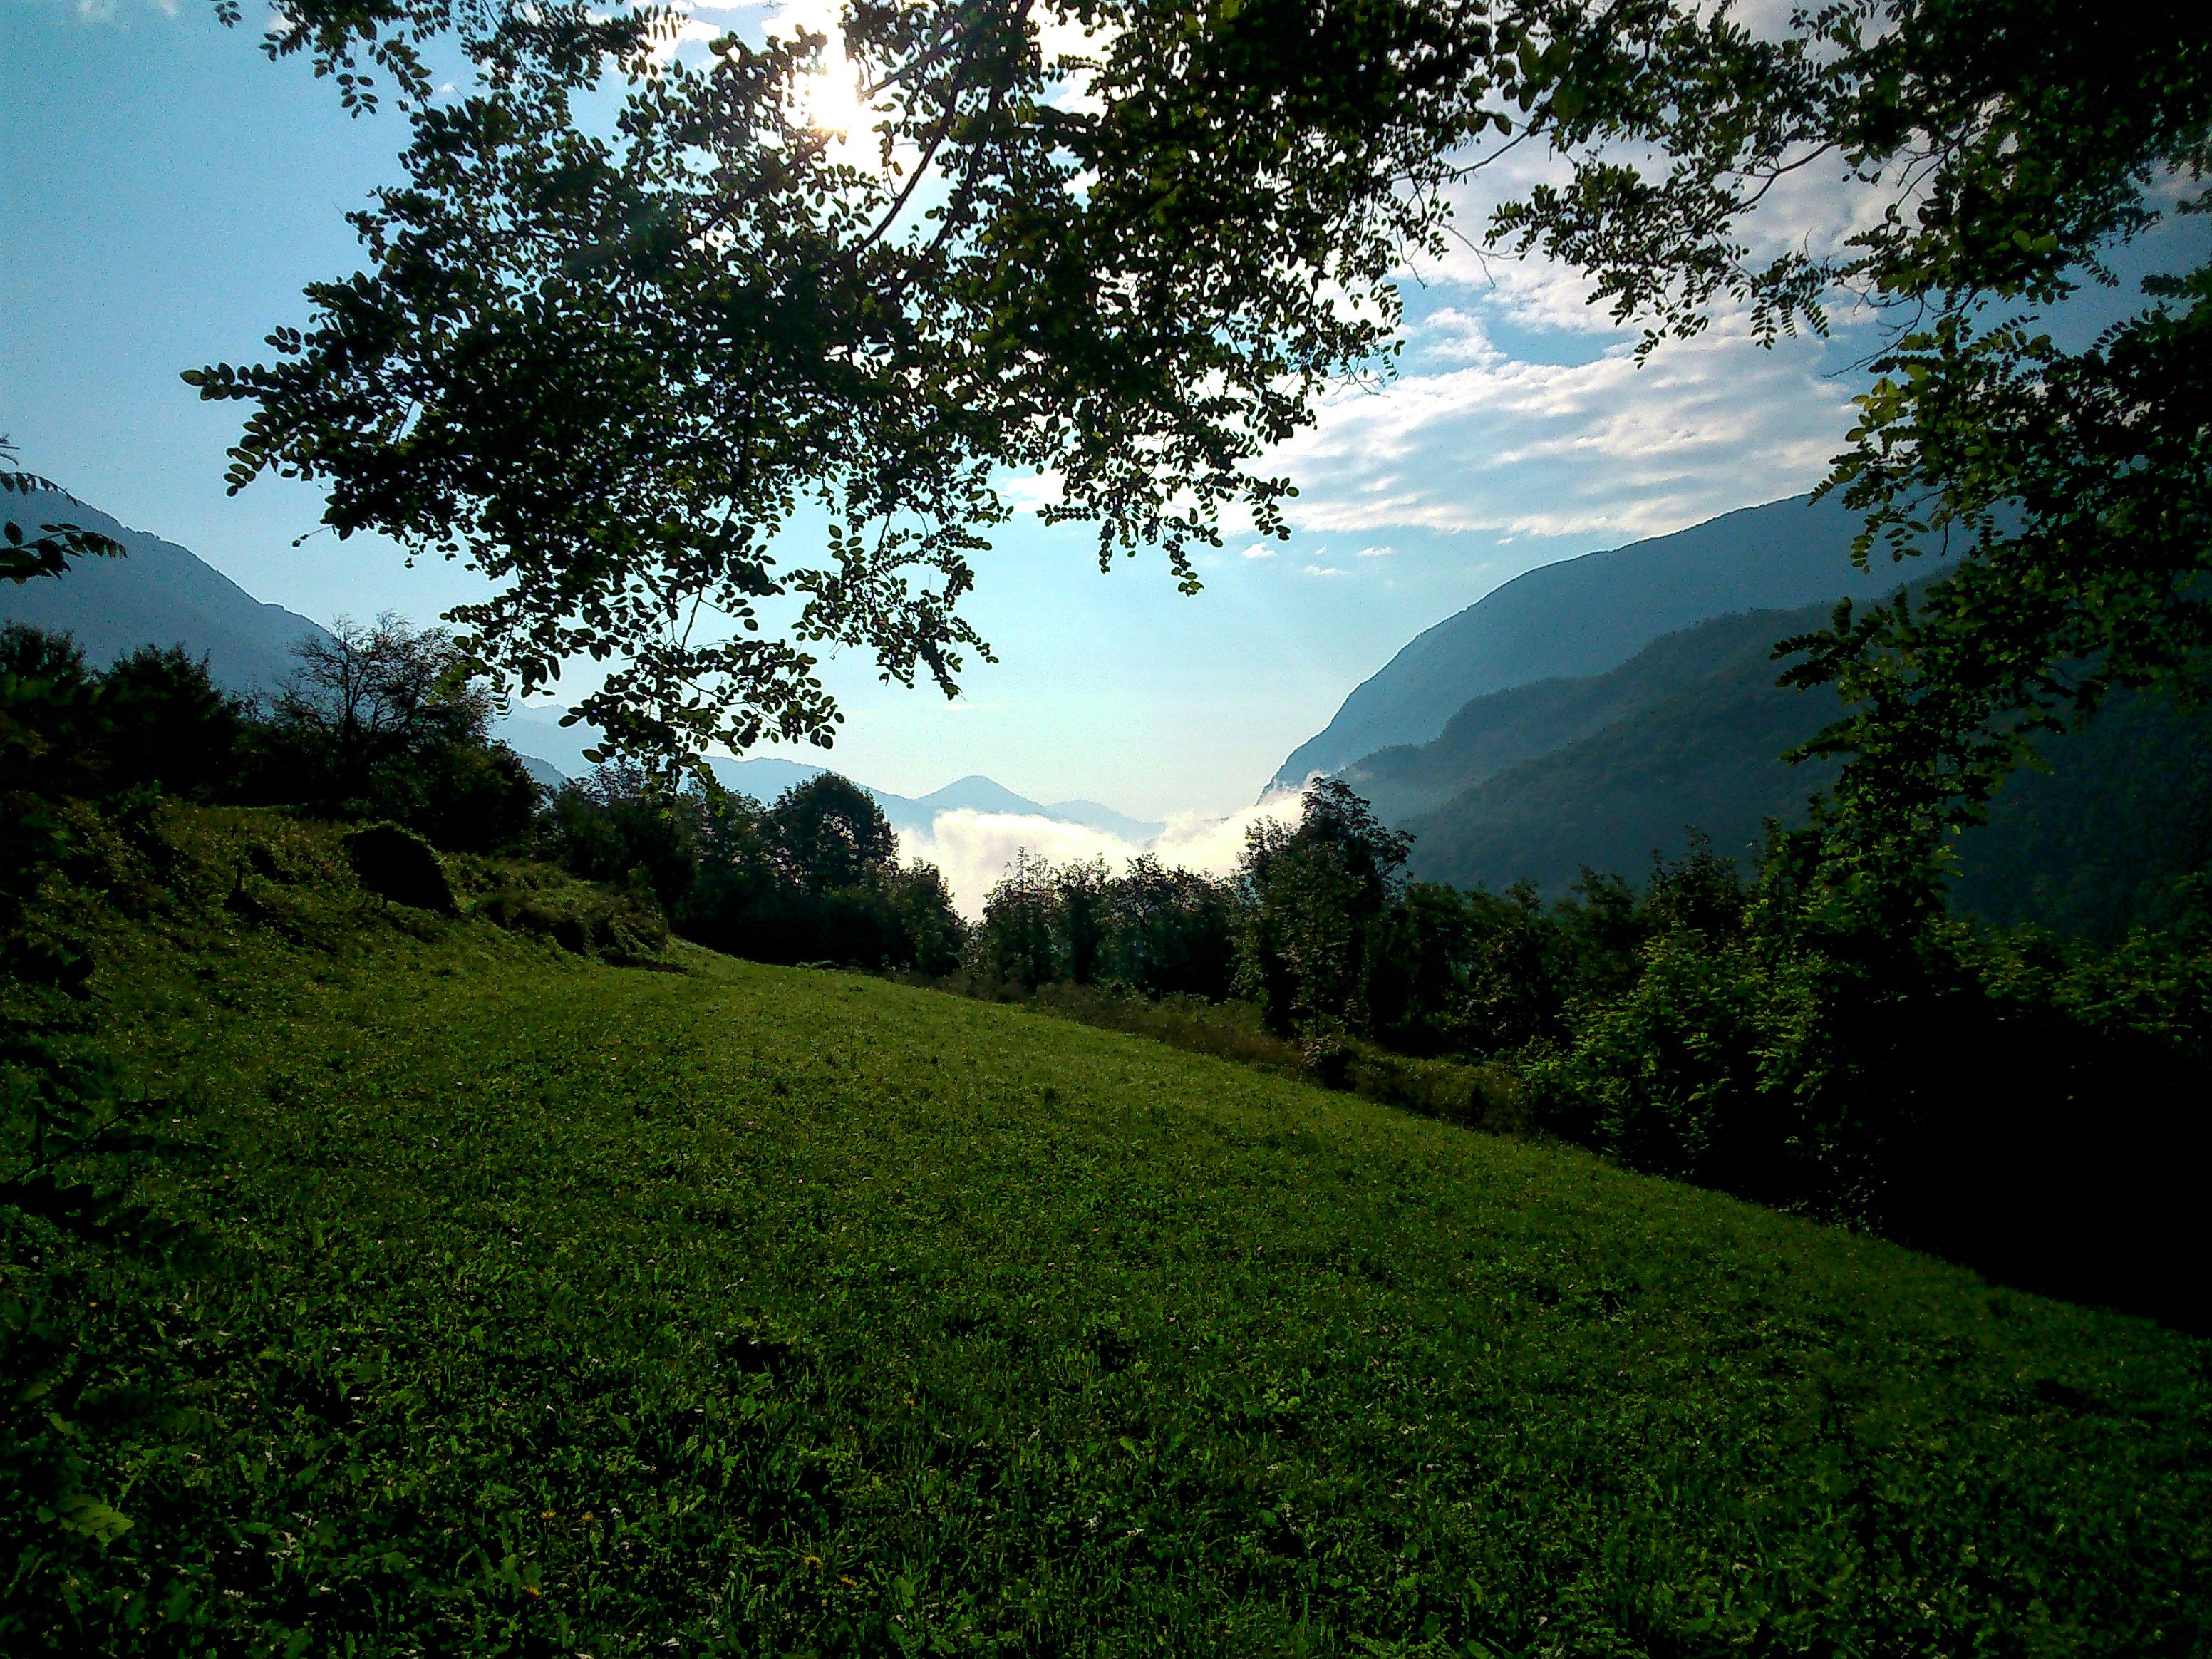
landscape, tree, nature, forest, grass, wilderness, mountain, cloud, sky, meadow, sunlight, morning, leaf, hill, flower, valley, mountain range, summer, spring, green, jungle, ridge, mountains, grassland, vegetation, rainforest, natur, woodland, habitat, ecosystem, slovenia, rural area, nature background, natural environment, geographical feature, atmospheric phenomenon, woody plant, mountainous landforms, breginjski kot